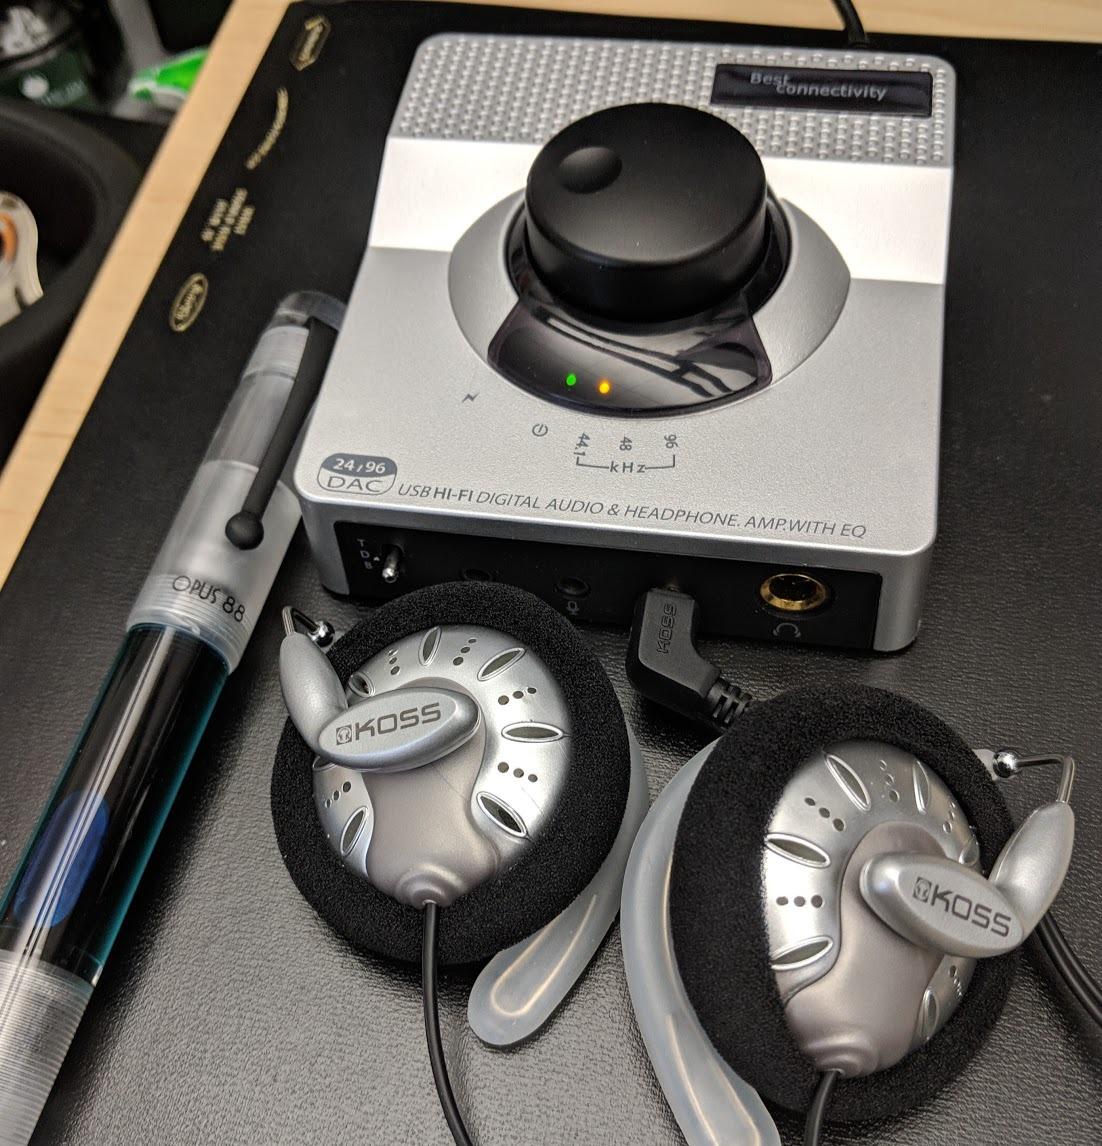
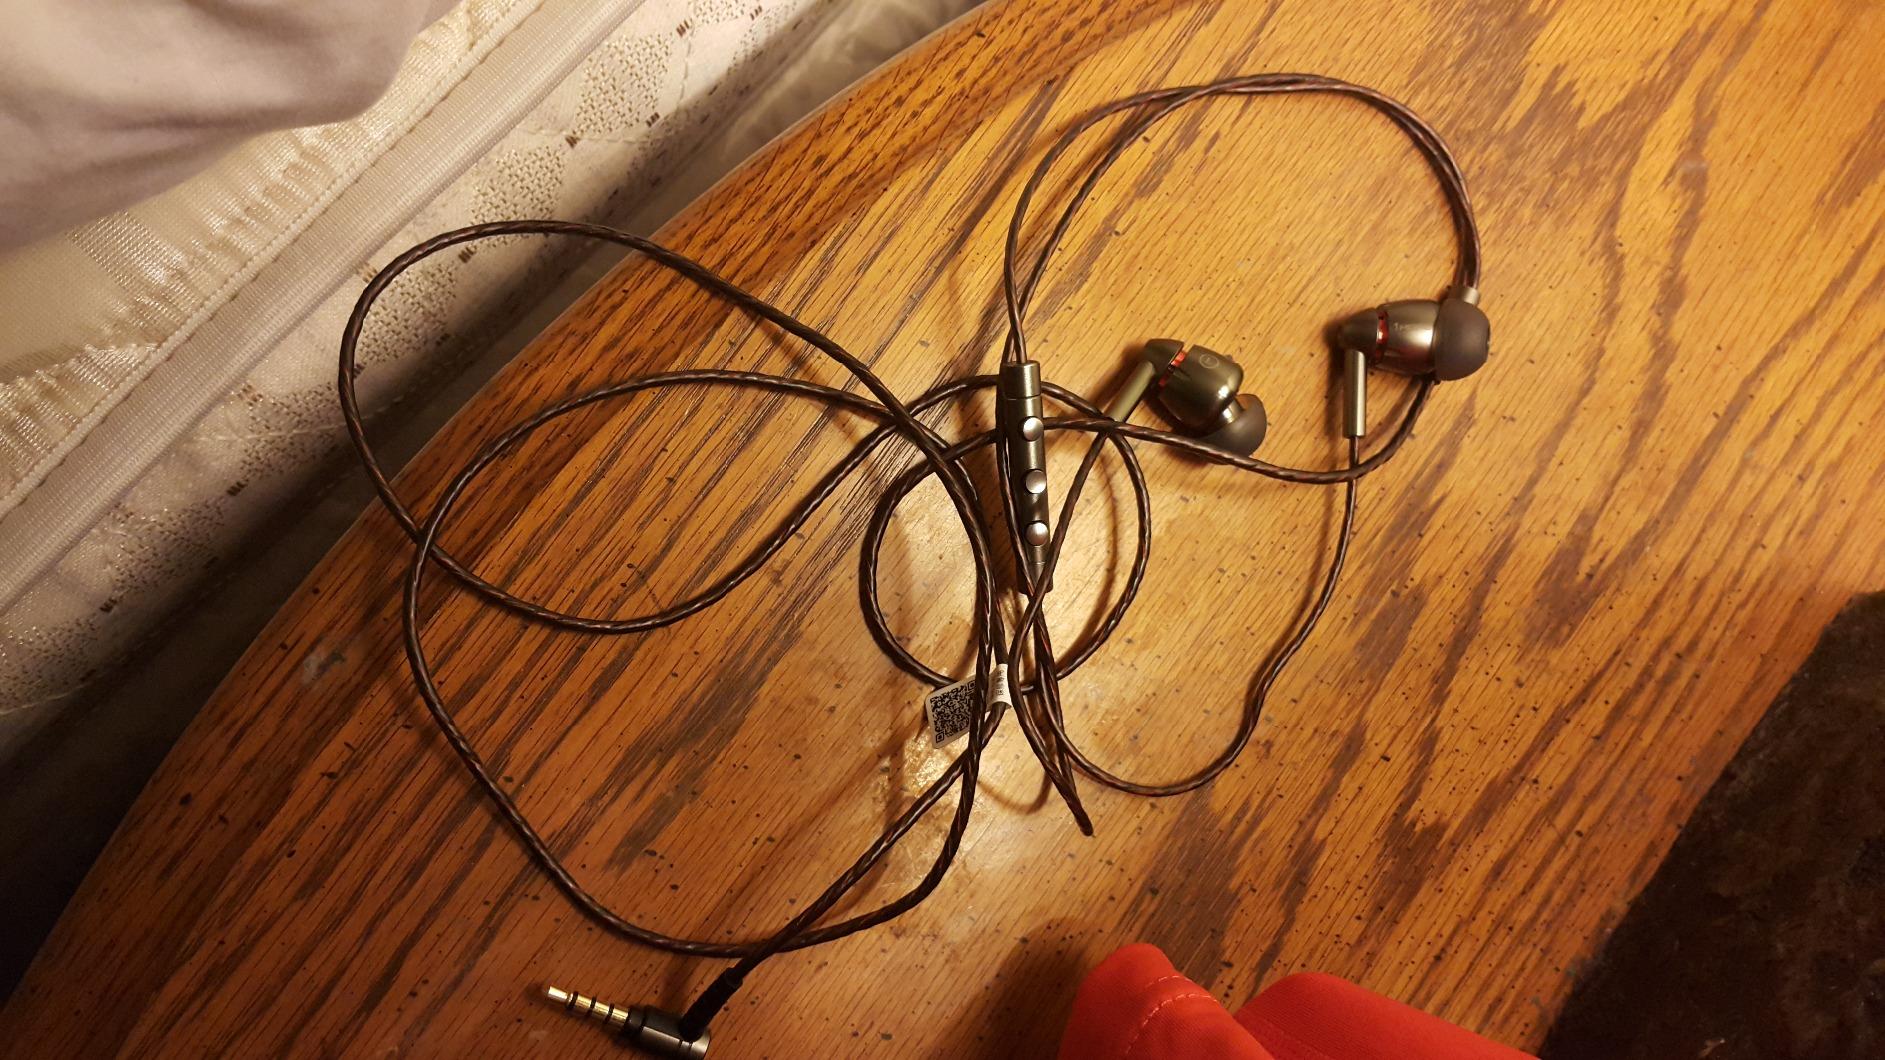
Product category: headphones
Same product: no